Dead Sea Transform

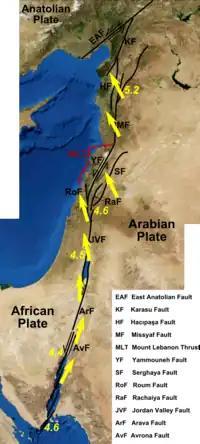

The Dead Sea Transform (DST) fault system, also sometimes referred to as the Dead Sea Rift, is a series of faults that run for about 1,000 km from the Marash triple junction (a junction with the East Anatolian Fault in southeastern Turkey) to the northern end of the Red Sea Rift (just offshore of the southern tip of the Sinai Peninsula). The fault system forms the transform boundary between the African plate to the west and the Arabian plate to the east. It is a zone of left lateral (sinistral) displacement, signifying the relative motions of the two plates. Both plates are moving in a general north-northeast direction, but the Arabian plate is moving faster, resulting in the observed left lateral motions along the fault of approximately 107 km at its southern end. A component of extension is also present in the southern part of the transform, which has contributed to a series of depressions, or pull-apart basins, forming the Gulf of Aqaba, Dead Sea, Sea of Galilee, and Hula basins. A component of shortening affects the Lebanon restraining bend, leading to uplift on both sides of the Beqaa valley. There is local transtension in the northernmost part of the fault system, forming the Ghab pull-apart basin. The southern part of the fault system runs roughly along the political border of Lebanon and Israel on its western side, and southern Syria and Jordan on the eastern side.